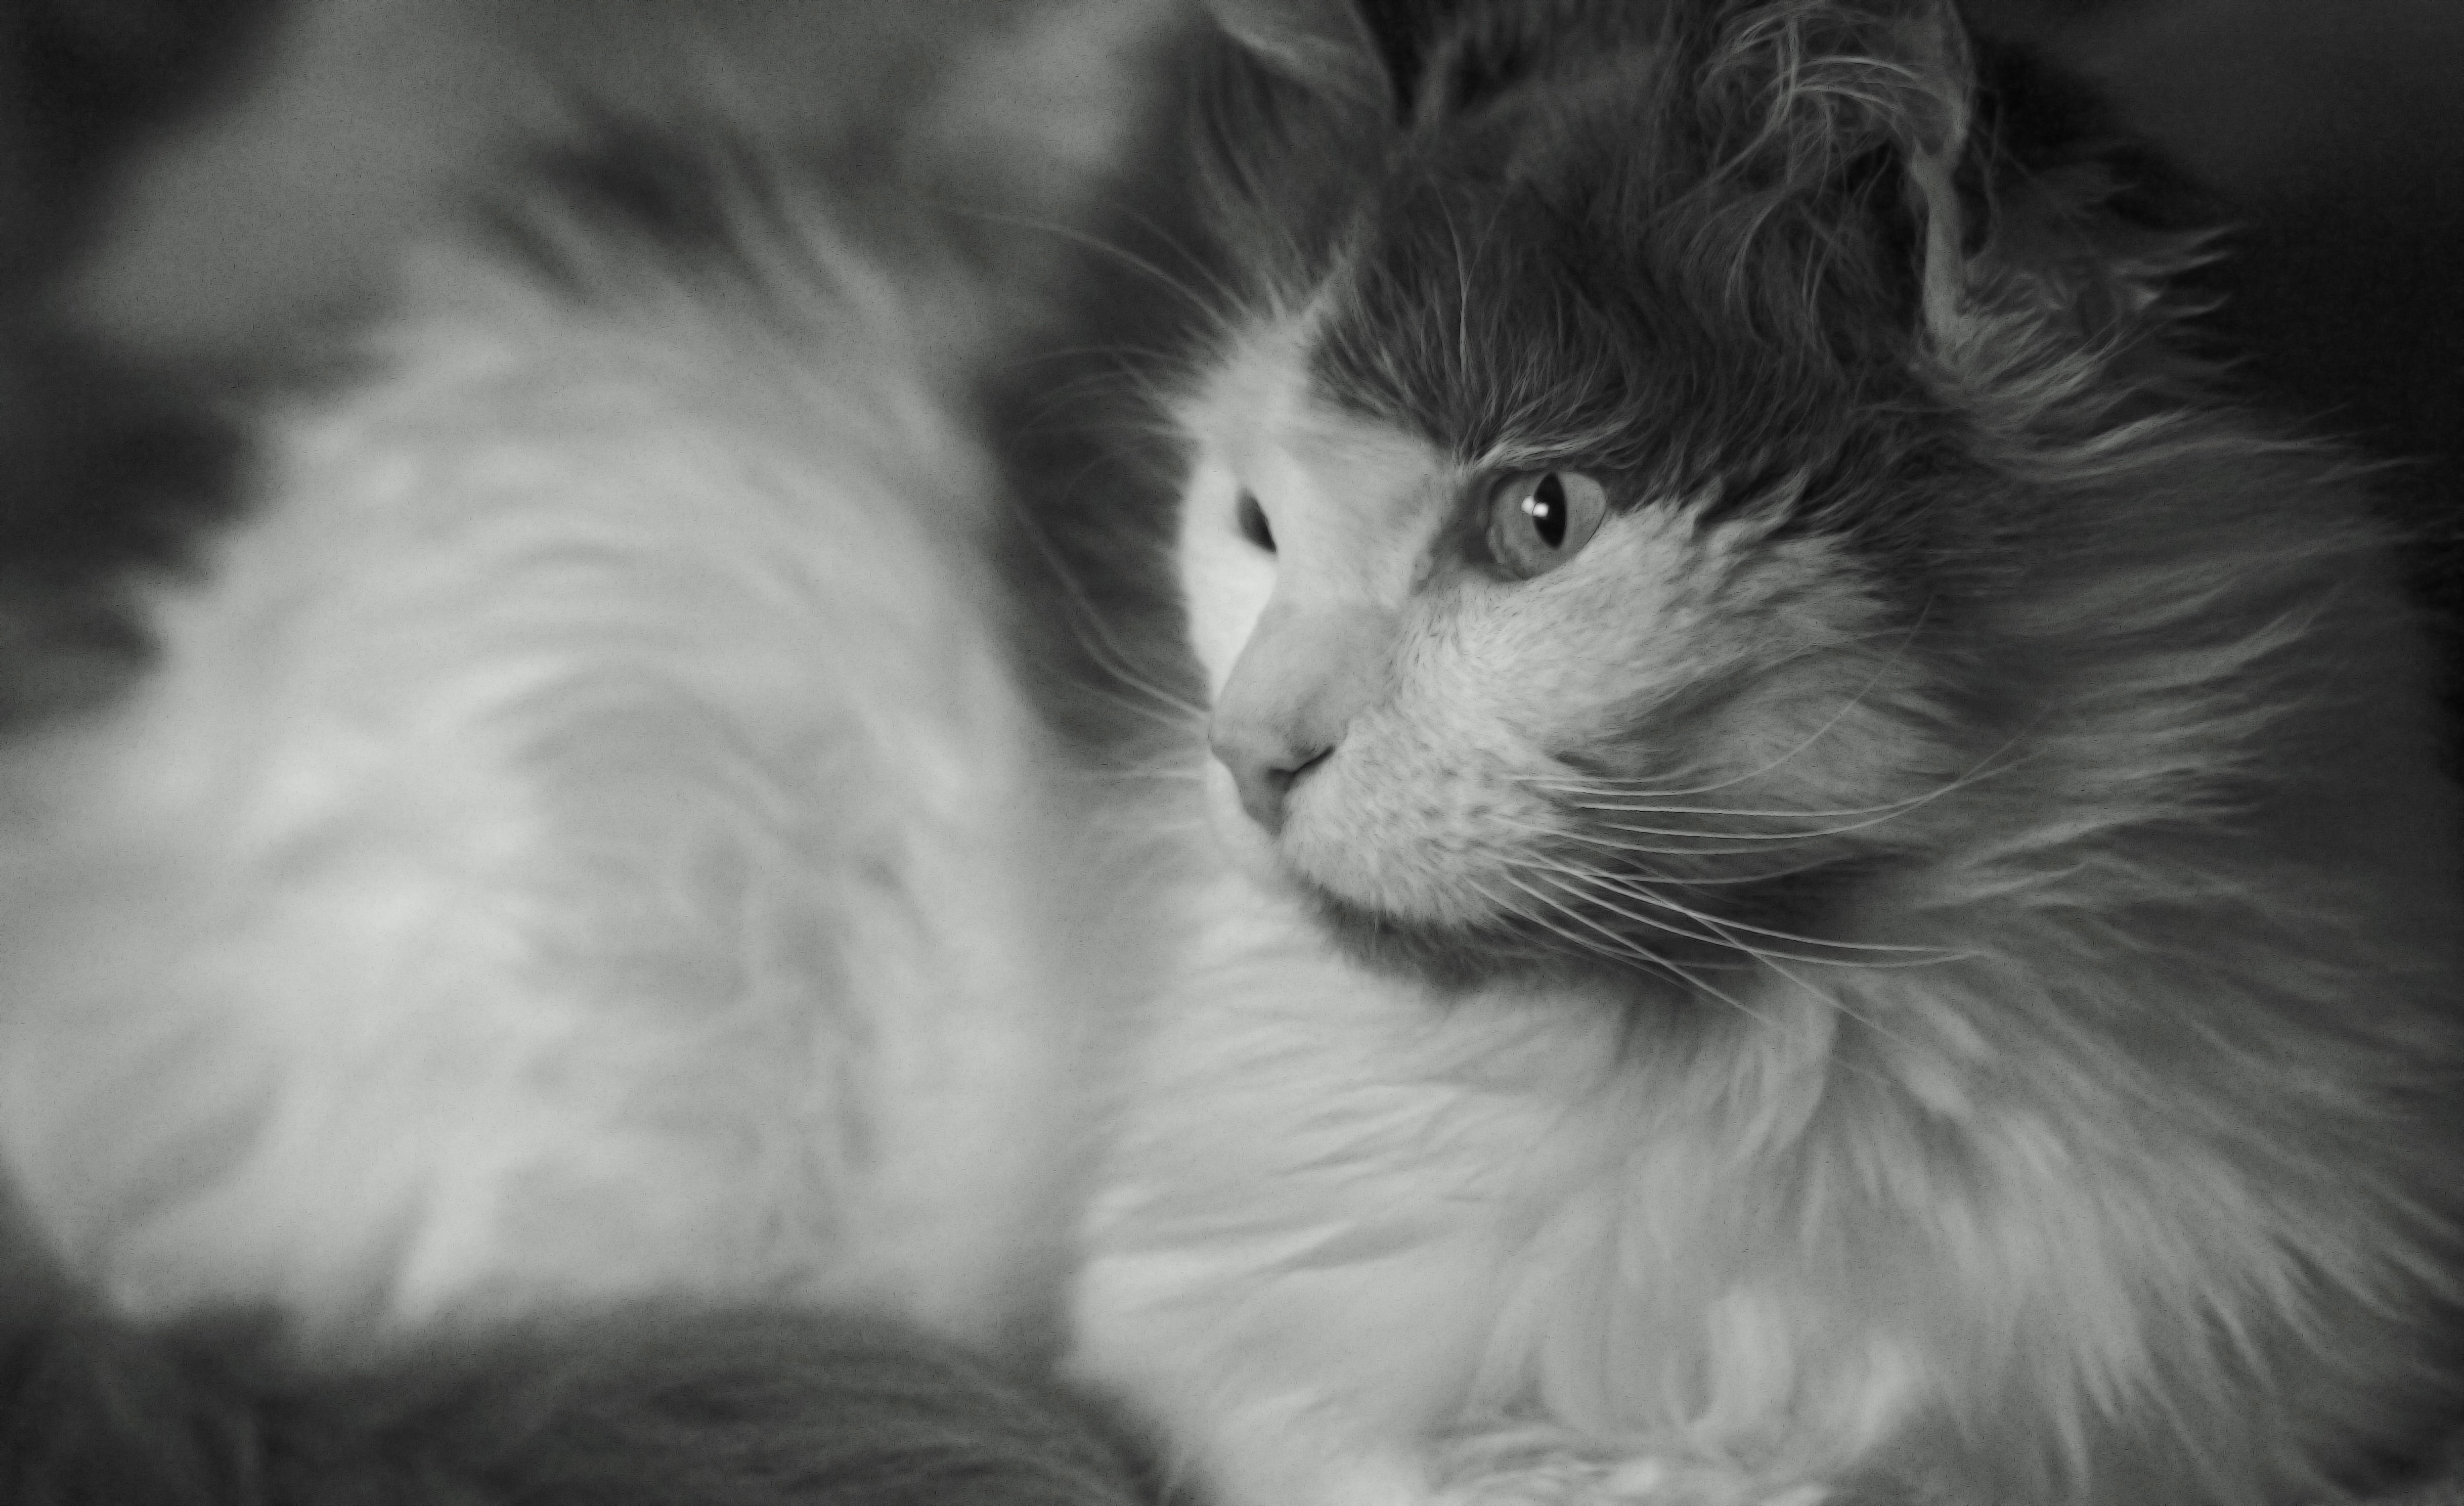
black and white, white, cute, portrait, kitten, cat, canon, mammal, black, monochrome, nose, whiskers, eos, can, vertebrate, mark, ii, 5d, stray, ragdoll, siberian, opener, ian, sane, adopted, rescued, maine coon, norwegian forest cat, monochrome photography, small to medium sized cats, cat like mammal, carnivoran, domestic long haired cat